Johan Libéreau

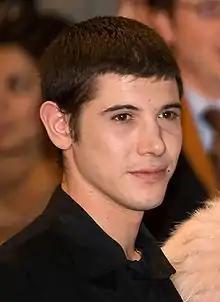
Libéreau in 2007

Johan Libéreau (born 27 September 1984) is a French actor. He was an apprentice pastry chef and waiter, before being spotted by an agent.